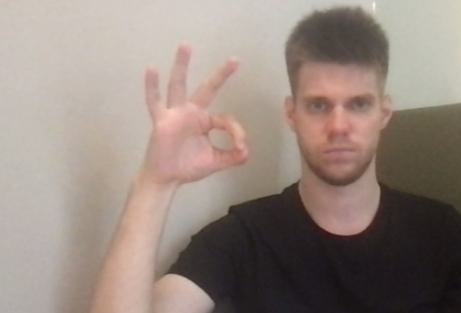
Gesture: ok